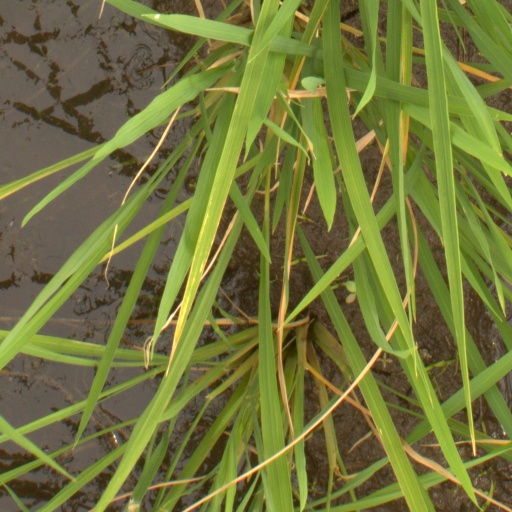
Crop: rice